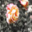
Label: rose